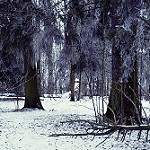
Label: forest